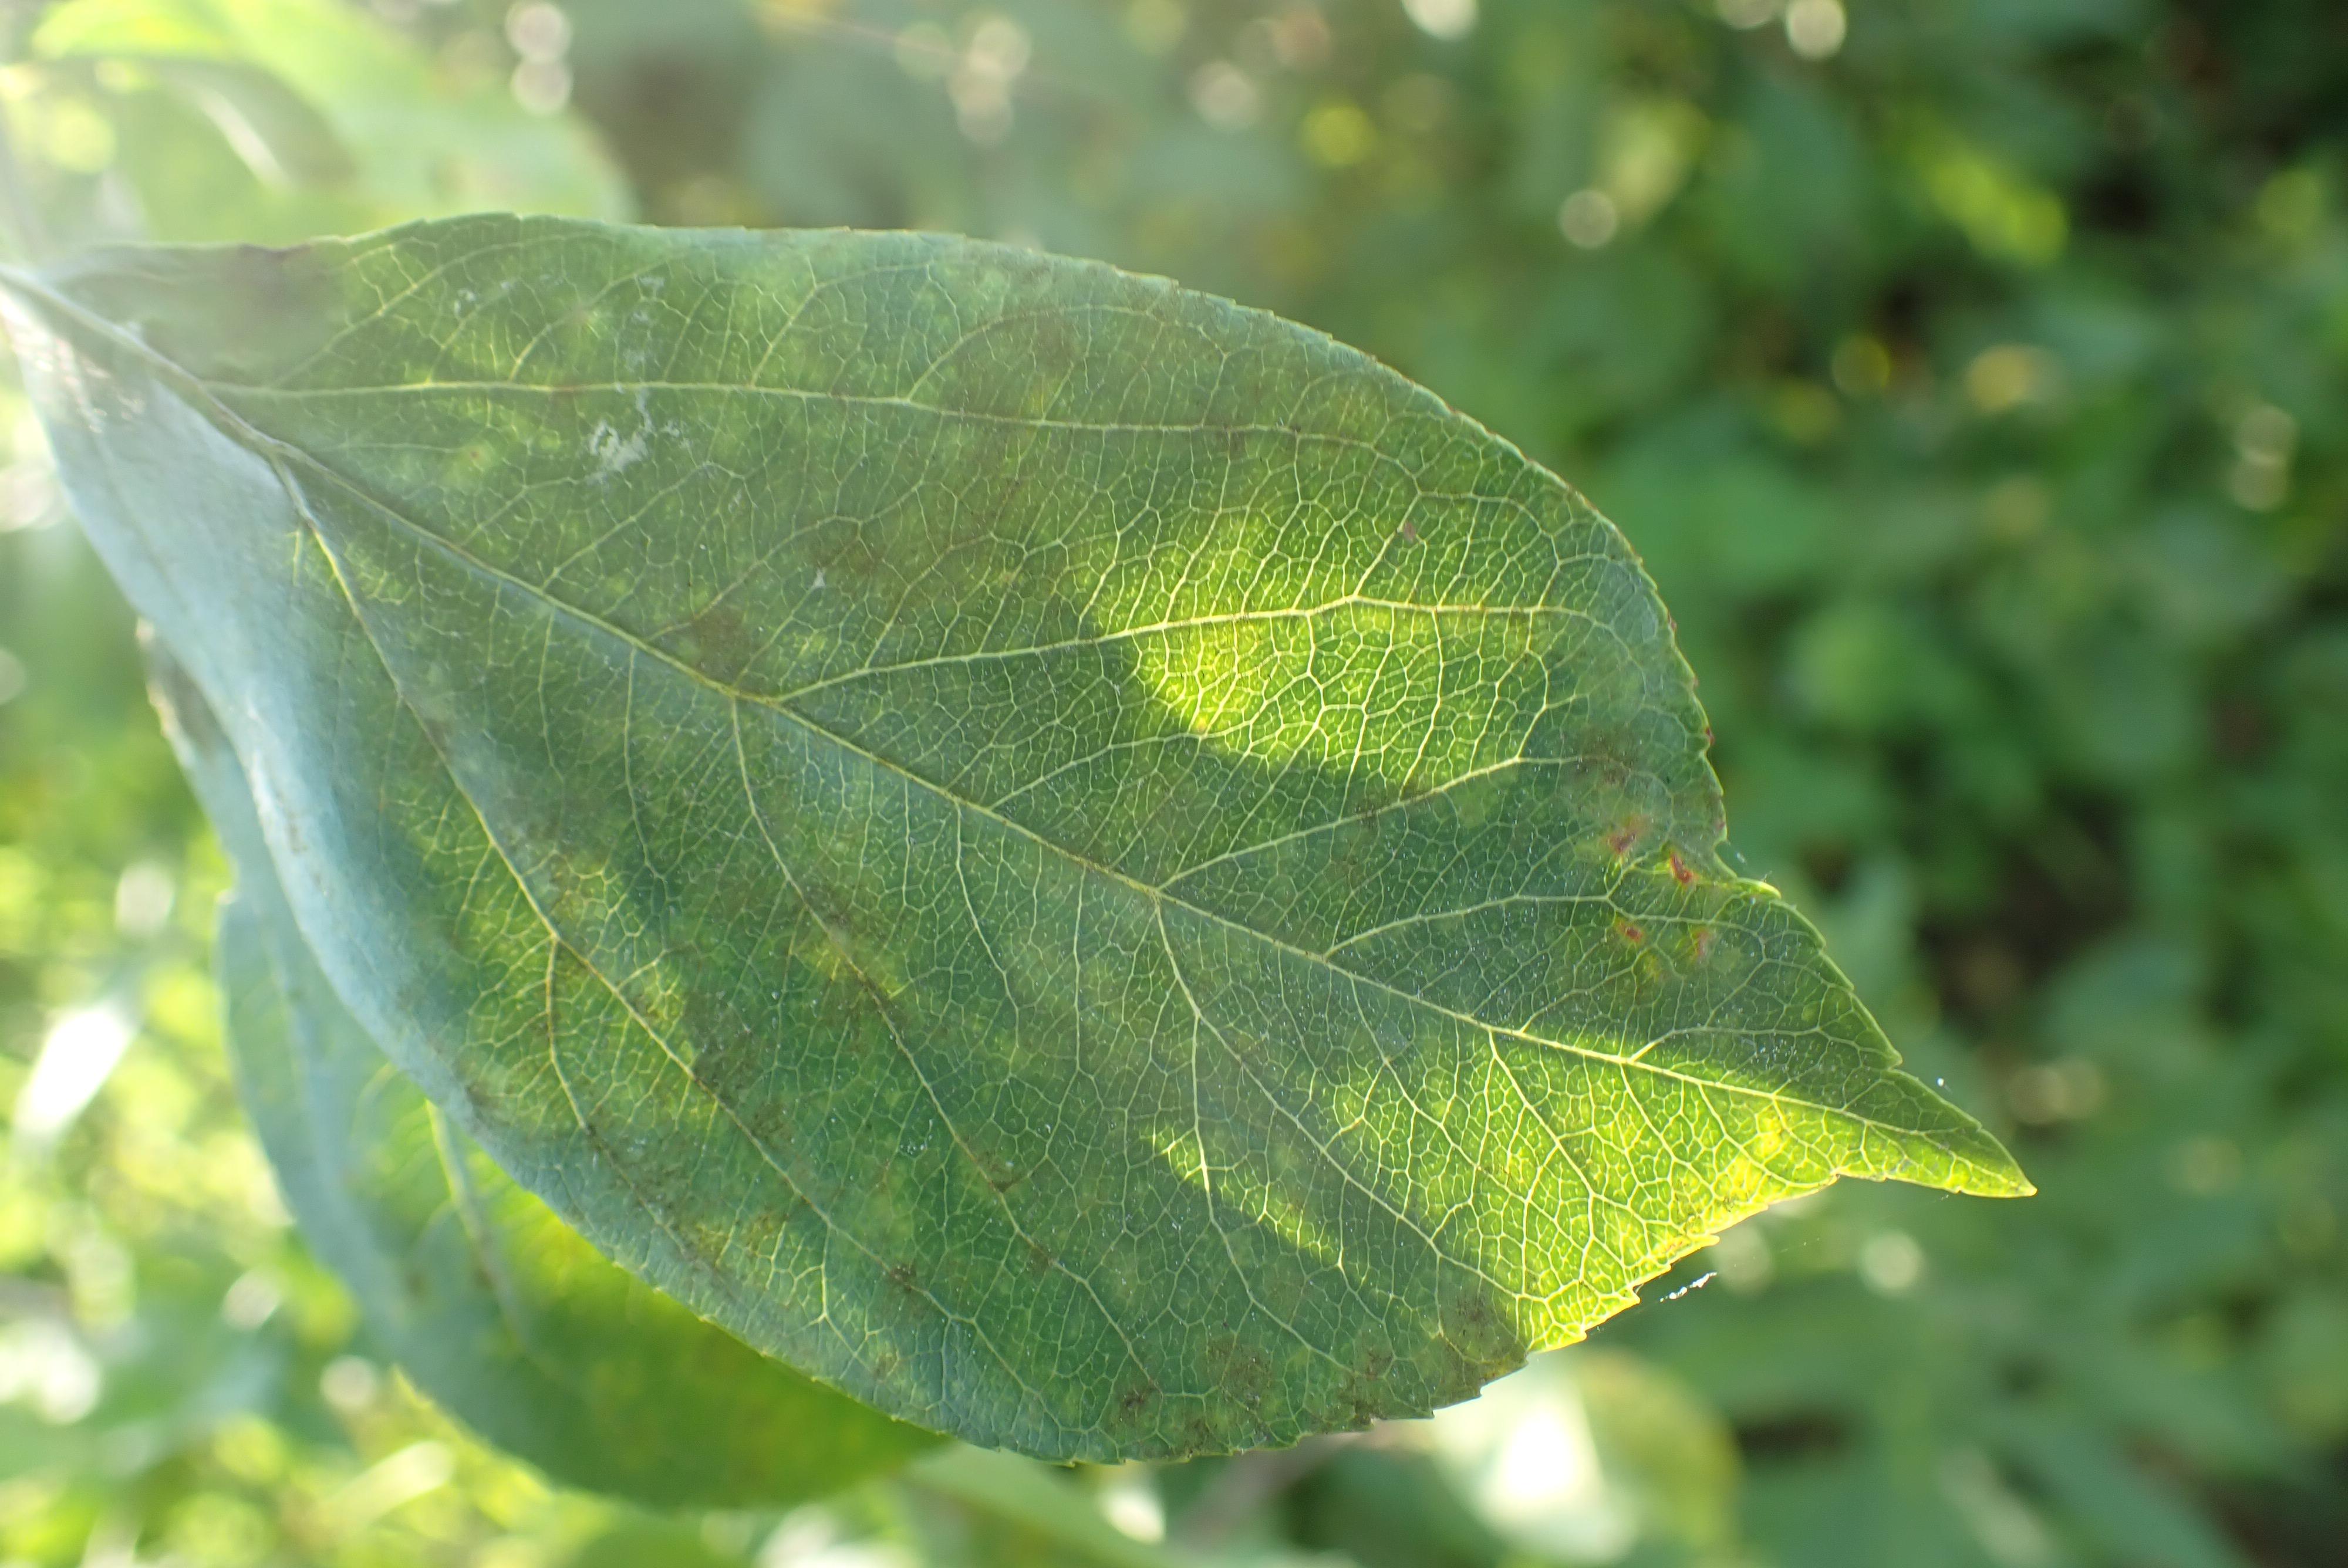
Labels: scab